China Railway CRH2

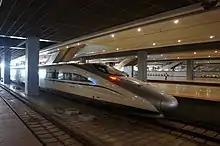
CRH2C-2150, an experimental testbed for CRH380A, at Shanghai Hongqiao Railway Station.

After the introduction of the modified E2-1000 Series, Sifang built its own CRH2 with a maximum safe operating speed of . The original train sets imported from Kawasaki had a maximum safe operating speed of .